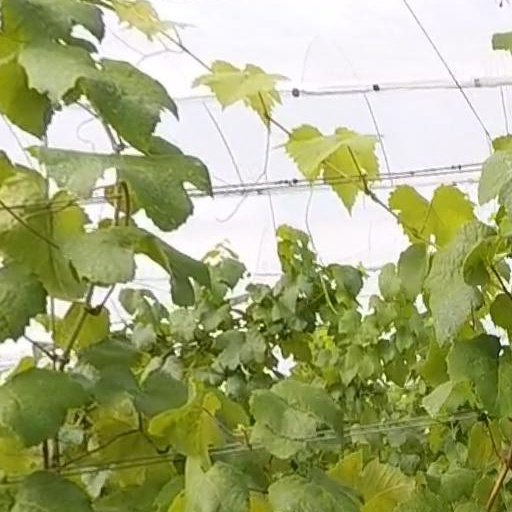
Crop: grape